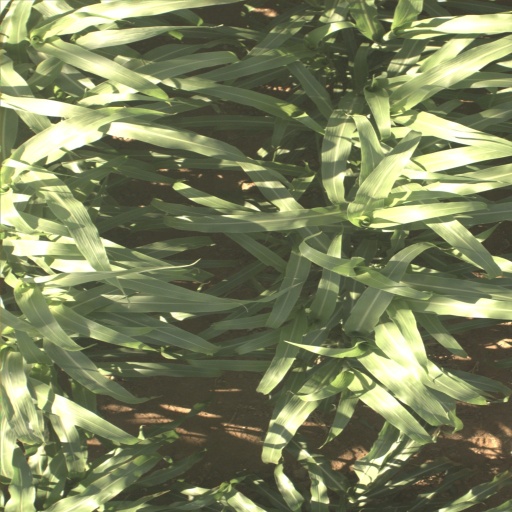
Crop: sorghum